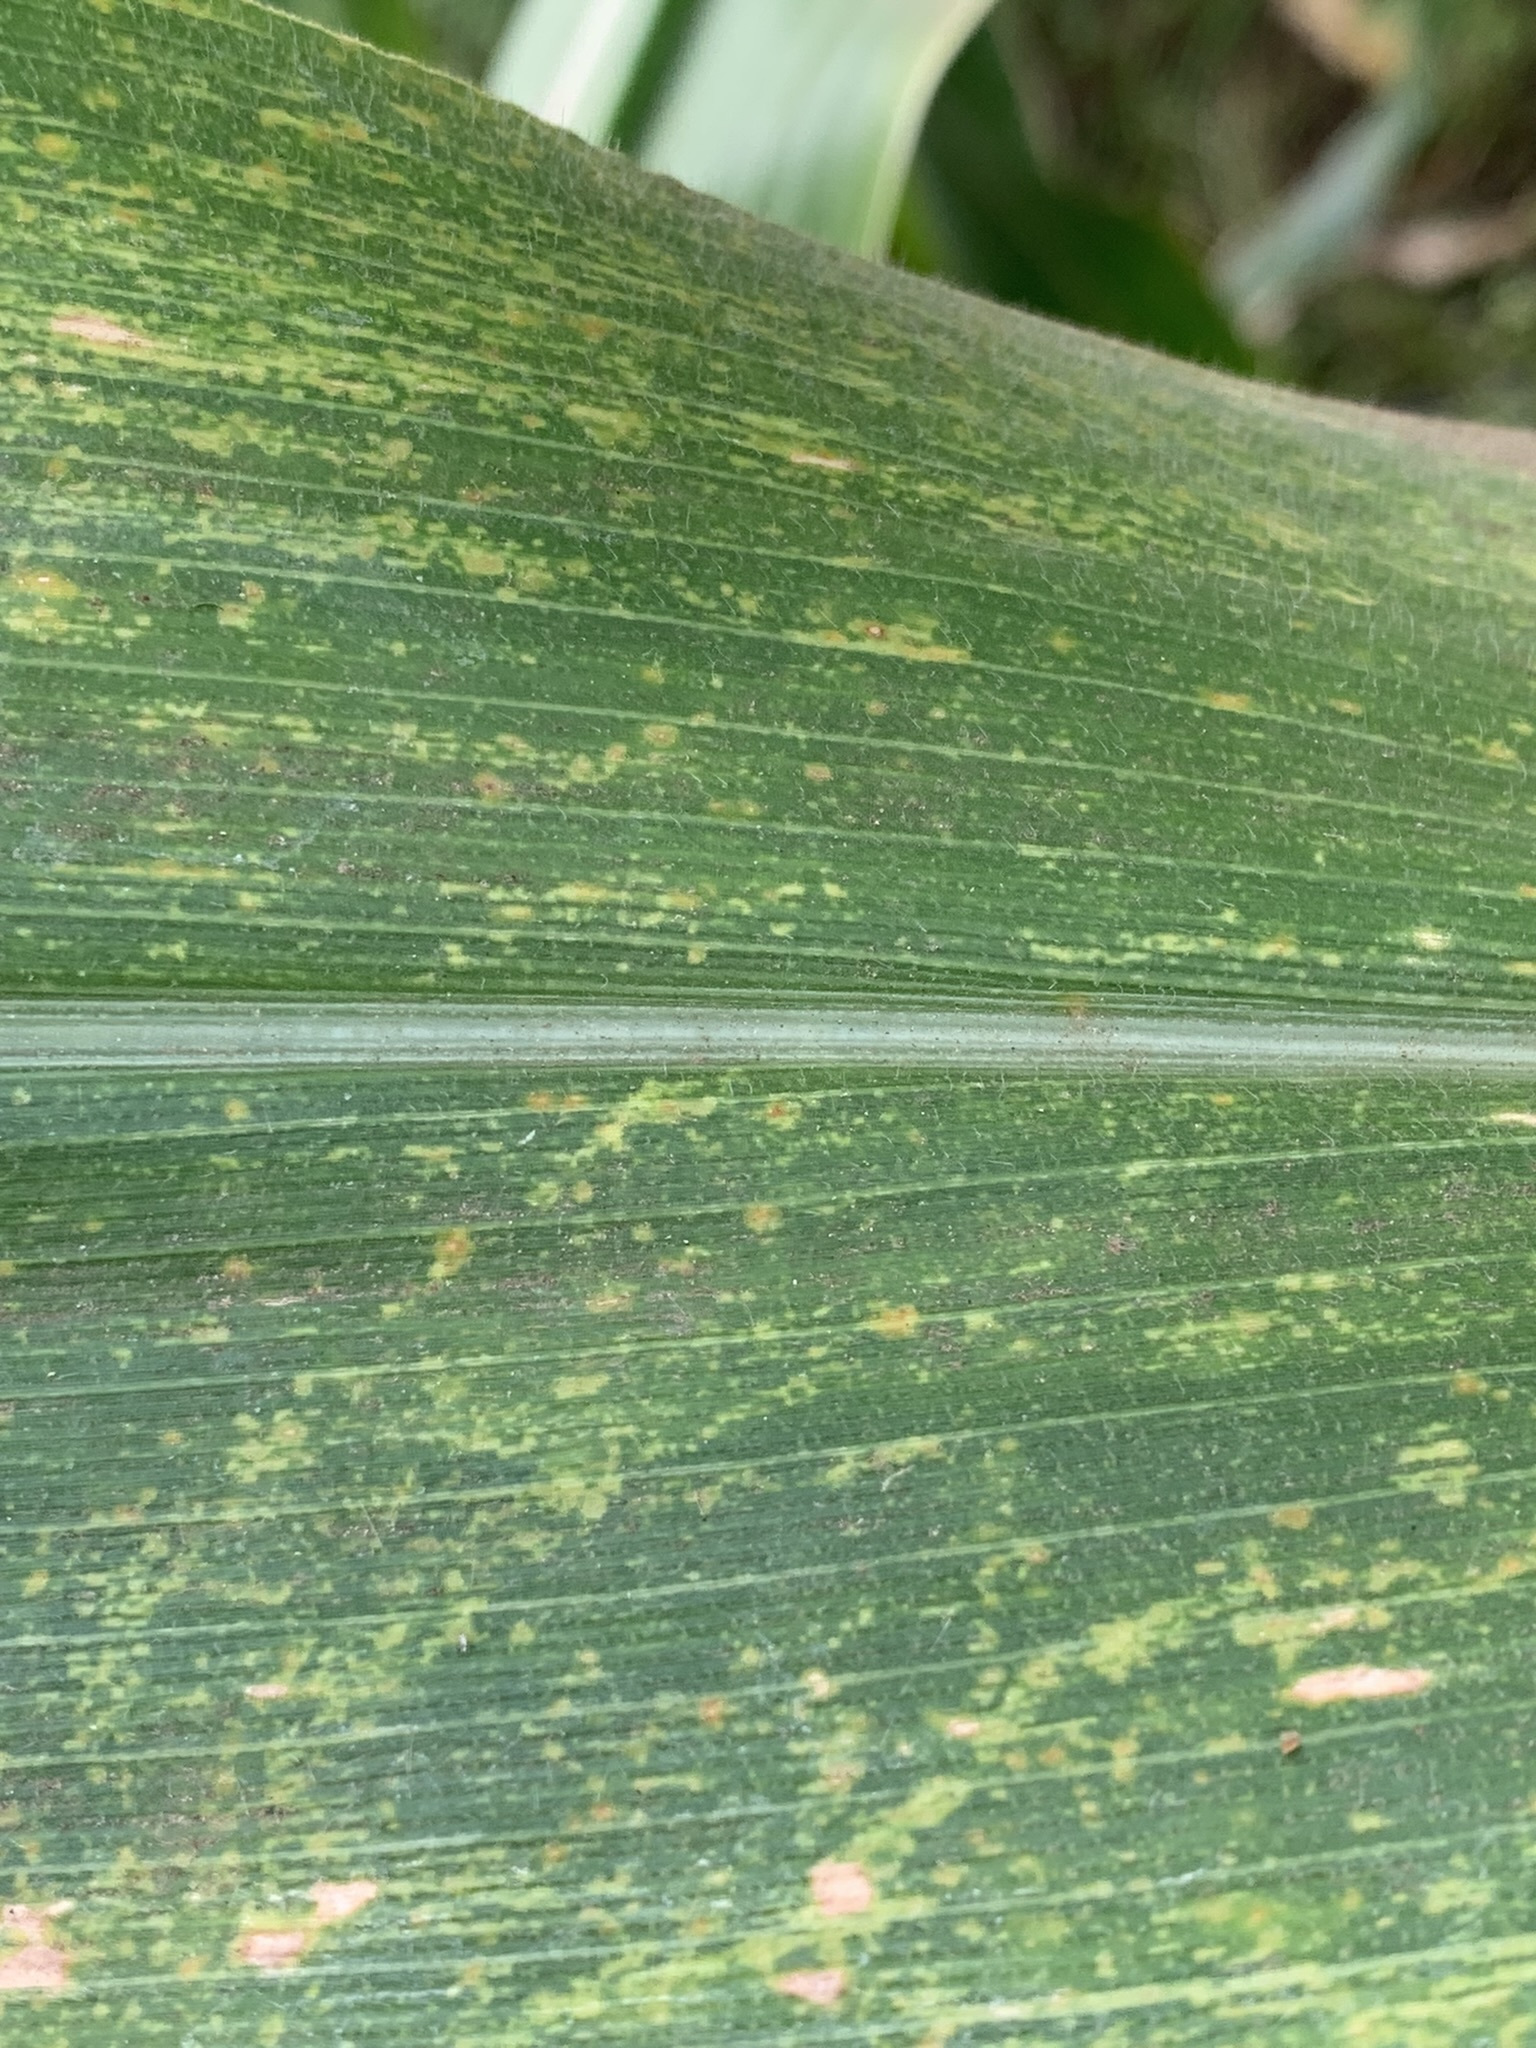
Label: MLN